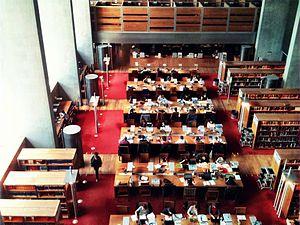
La Bibliothèque nationale de France, ainsi dénommée depuis 1994, est la bibliothèque nationale de la République française, inaugurée sous cette nouvelle appellation le 30 mars 1995 par le président de la République, François Mitterrand. Héritière des collections royales constituées depuis le Moyen Âge, elle possède l'un des fonds les plus riches du monde.
Jean-Pierre Aury est un plasticien et conseiller en « béton architectonique », qui a collaboré avec un certain nombre d'architectes prestigieux, parmi lesquels on peut citer Ieoh Ming Pei, Ricardo Bofill, Tadao Ando, Renzo Piano, Jean Nouvel, Hans Hollein ou Jacques Ferrier, sur des chantiers comme le Grand Louvre, la Bibliothèque François-Mitterrand ou Vulcania.